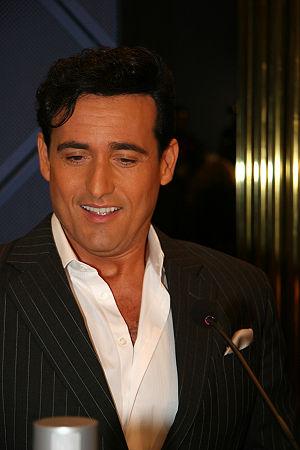
Carlos Marín, né le 13 octobre 1968, est un baryton espagnol et membre du groupe musical classique Il Divo.